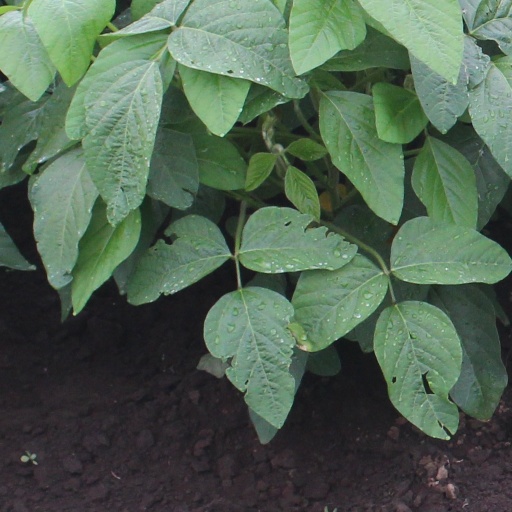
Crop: soybean